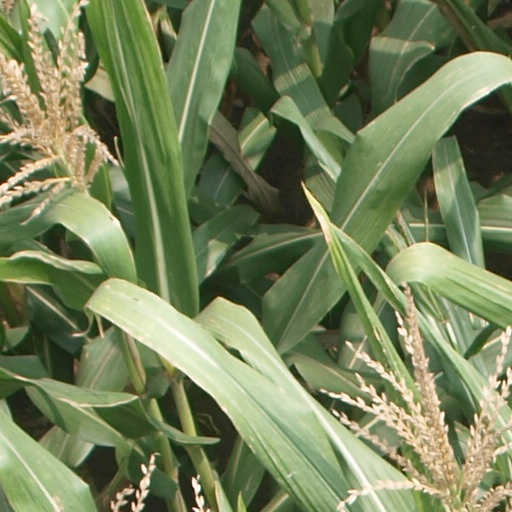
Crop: maize; corn